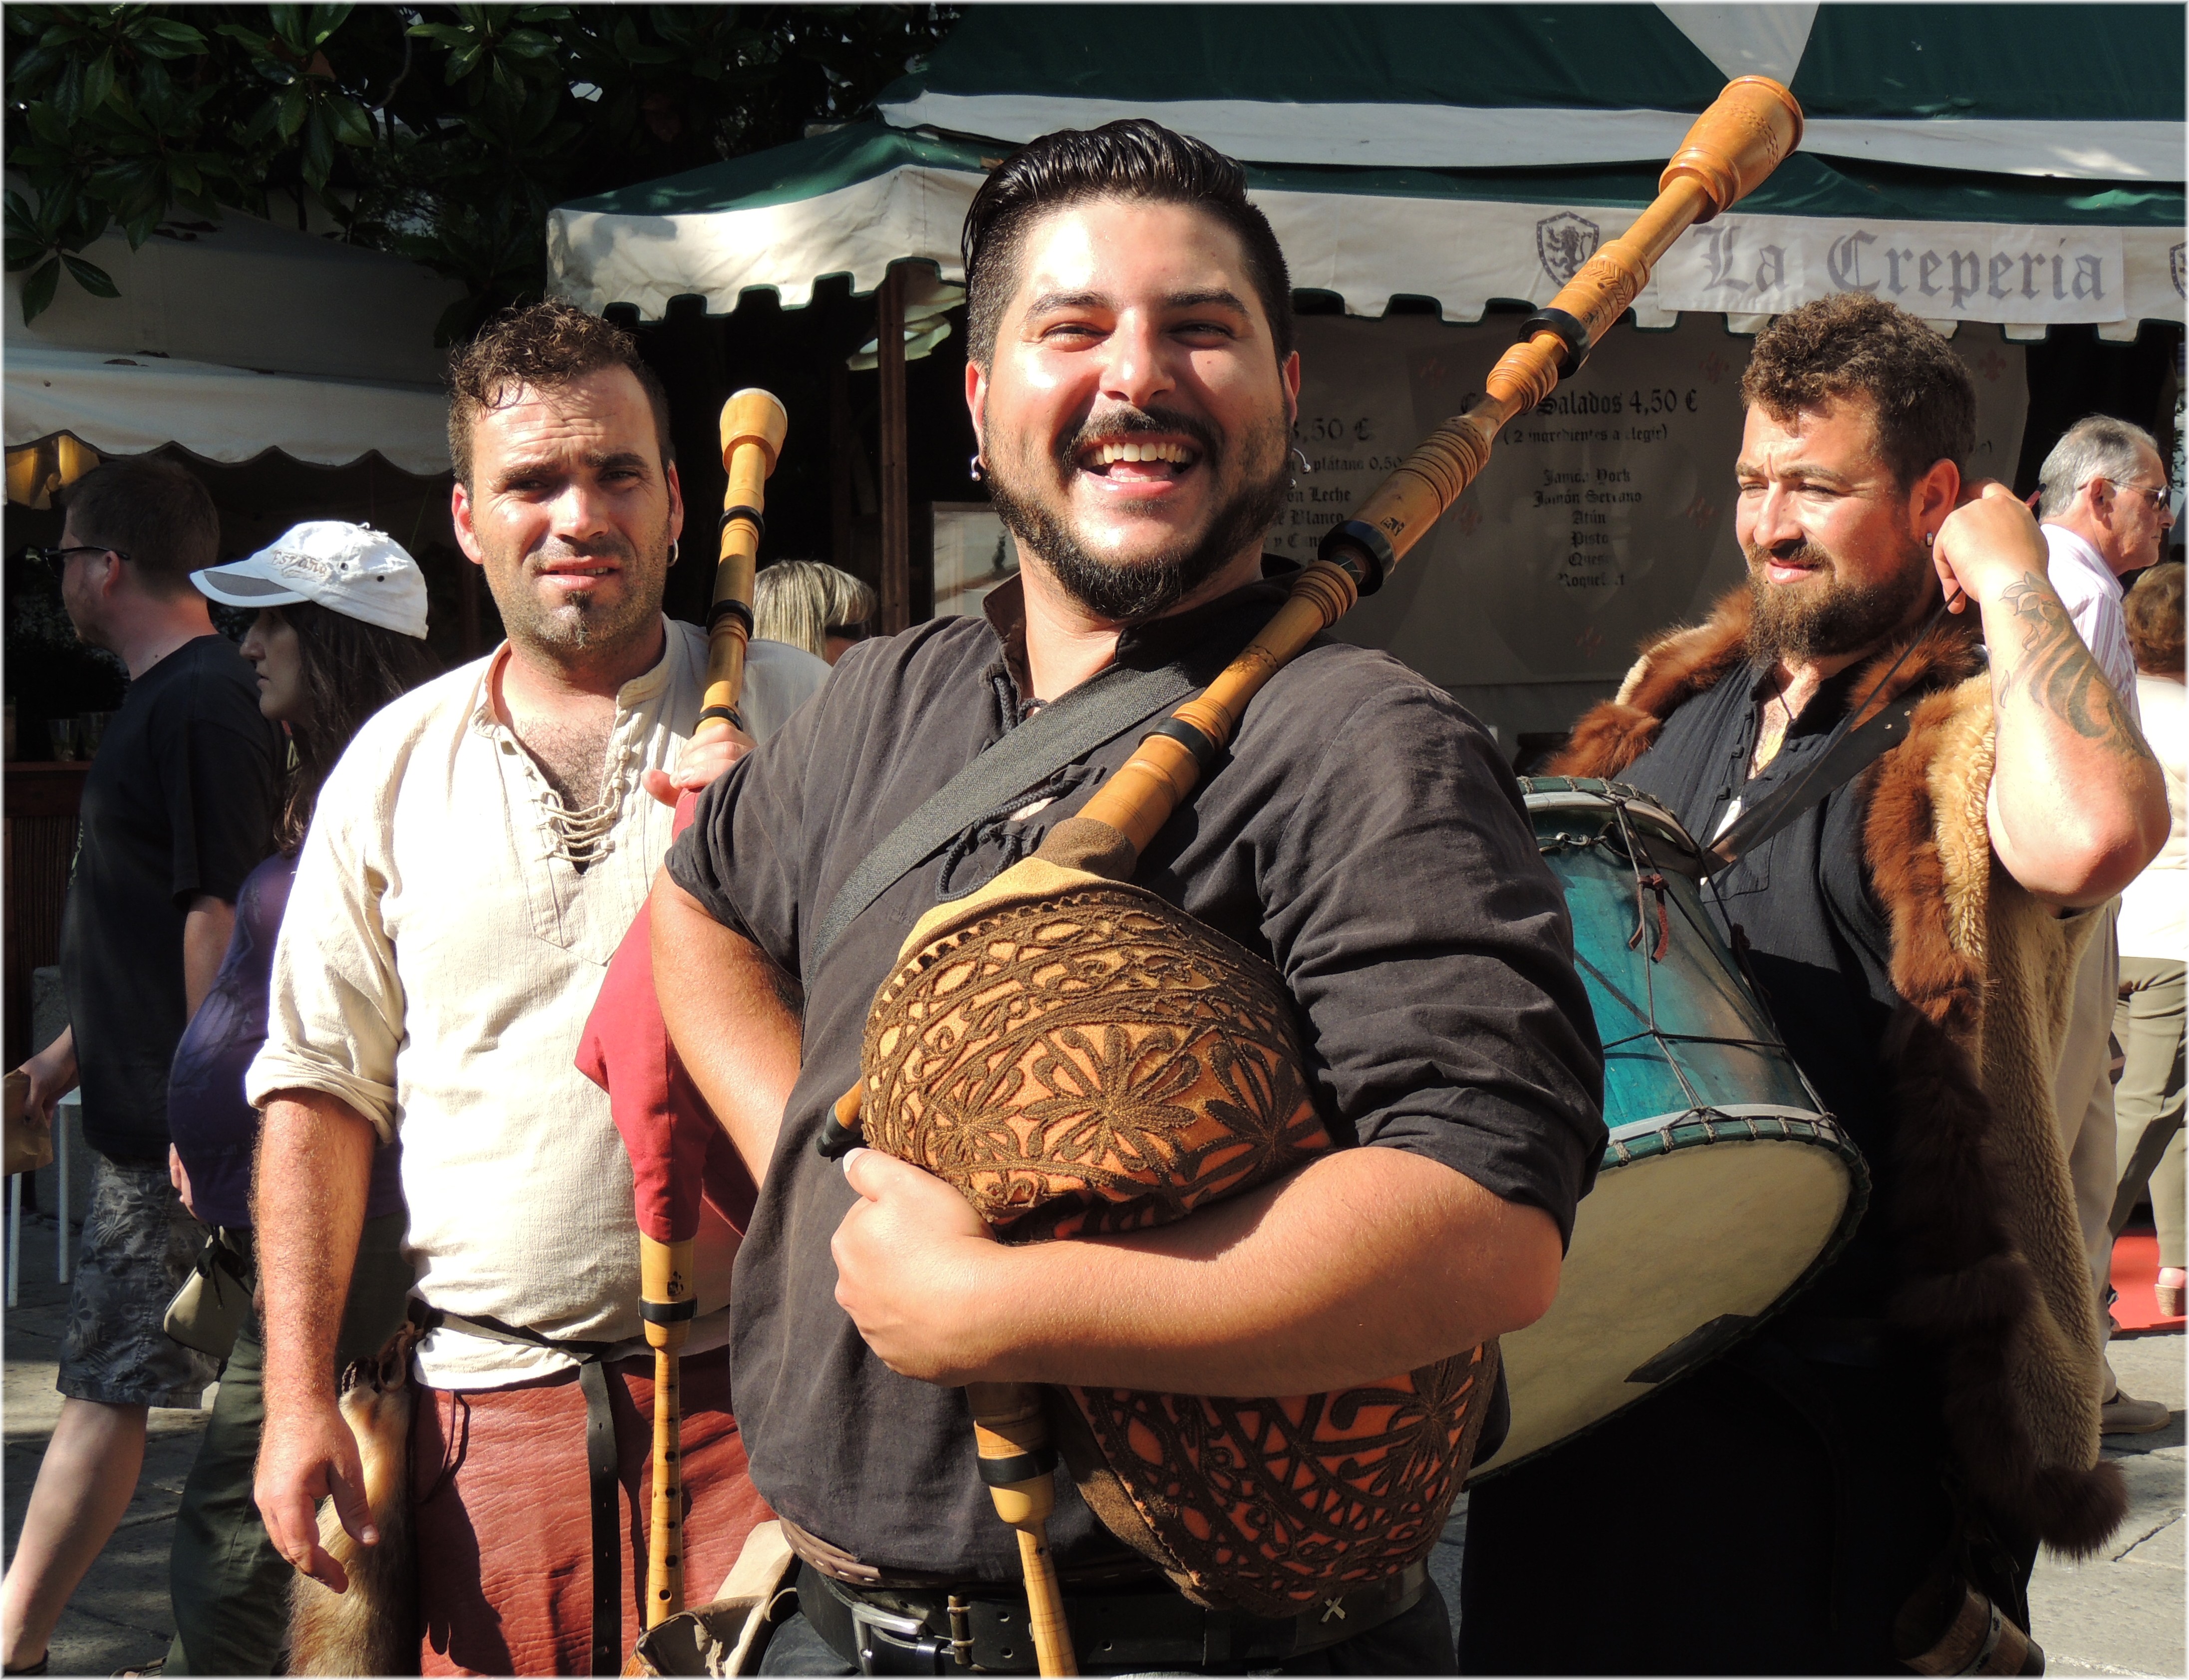
crowd, europe, medieval, festival, spain, espagne, europa, gente, galicia, feria, espana, personas, galiza, xente, cidadevella, corunna, galice, musicos, gaiteiros, feira, medievales, mediebal, lacoruna, acoru a, coru a